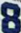
Number: 8